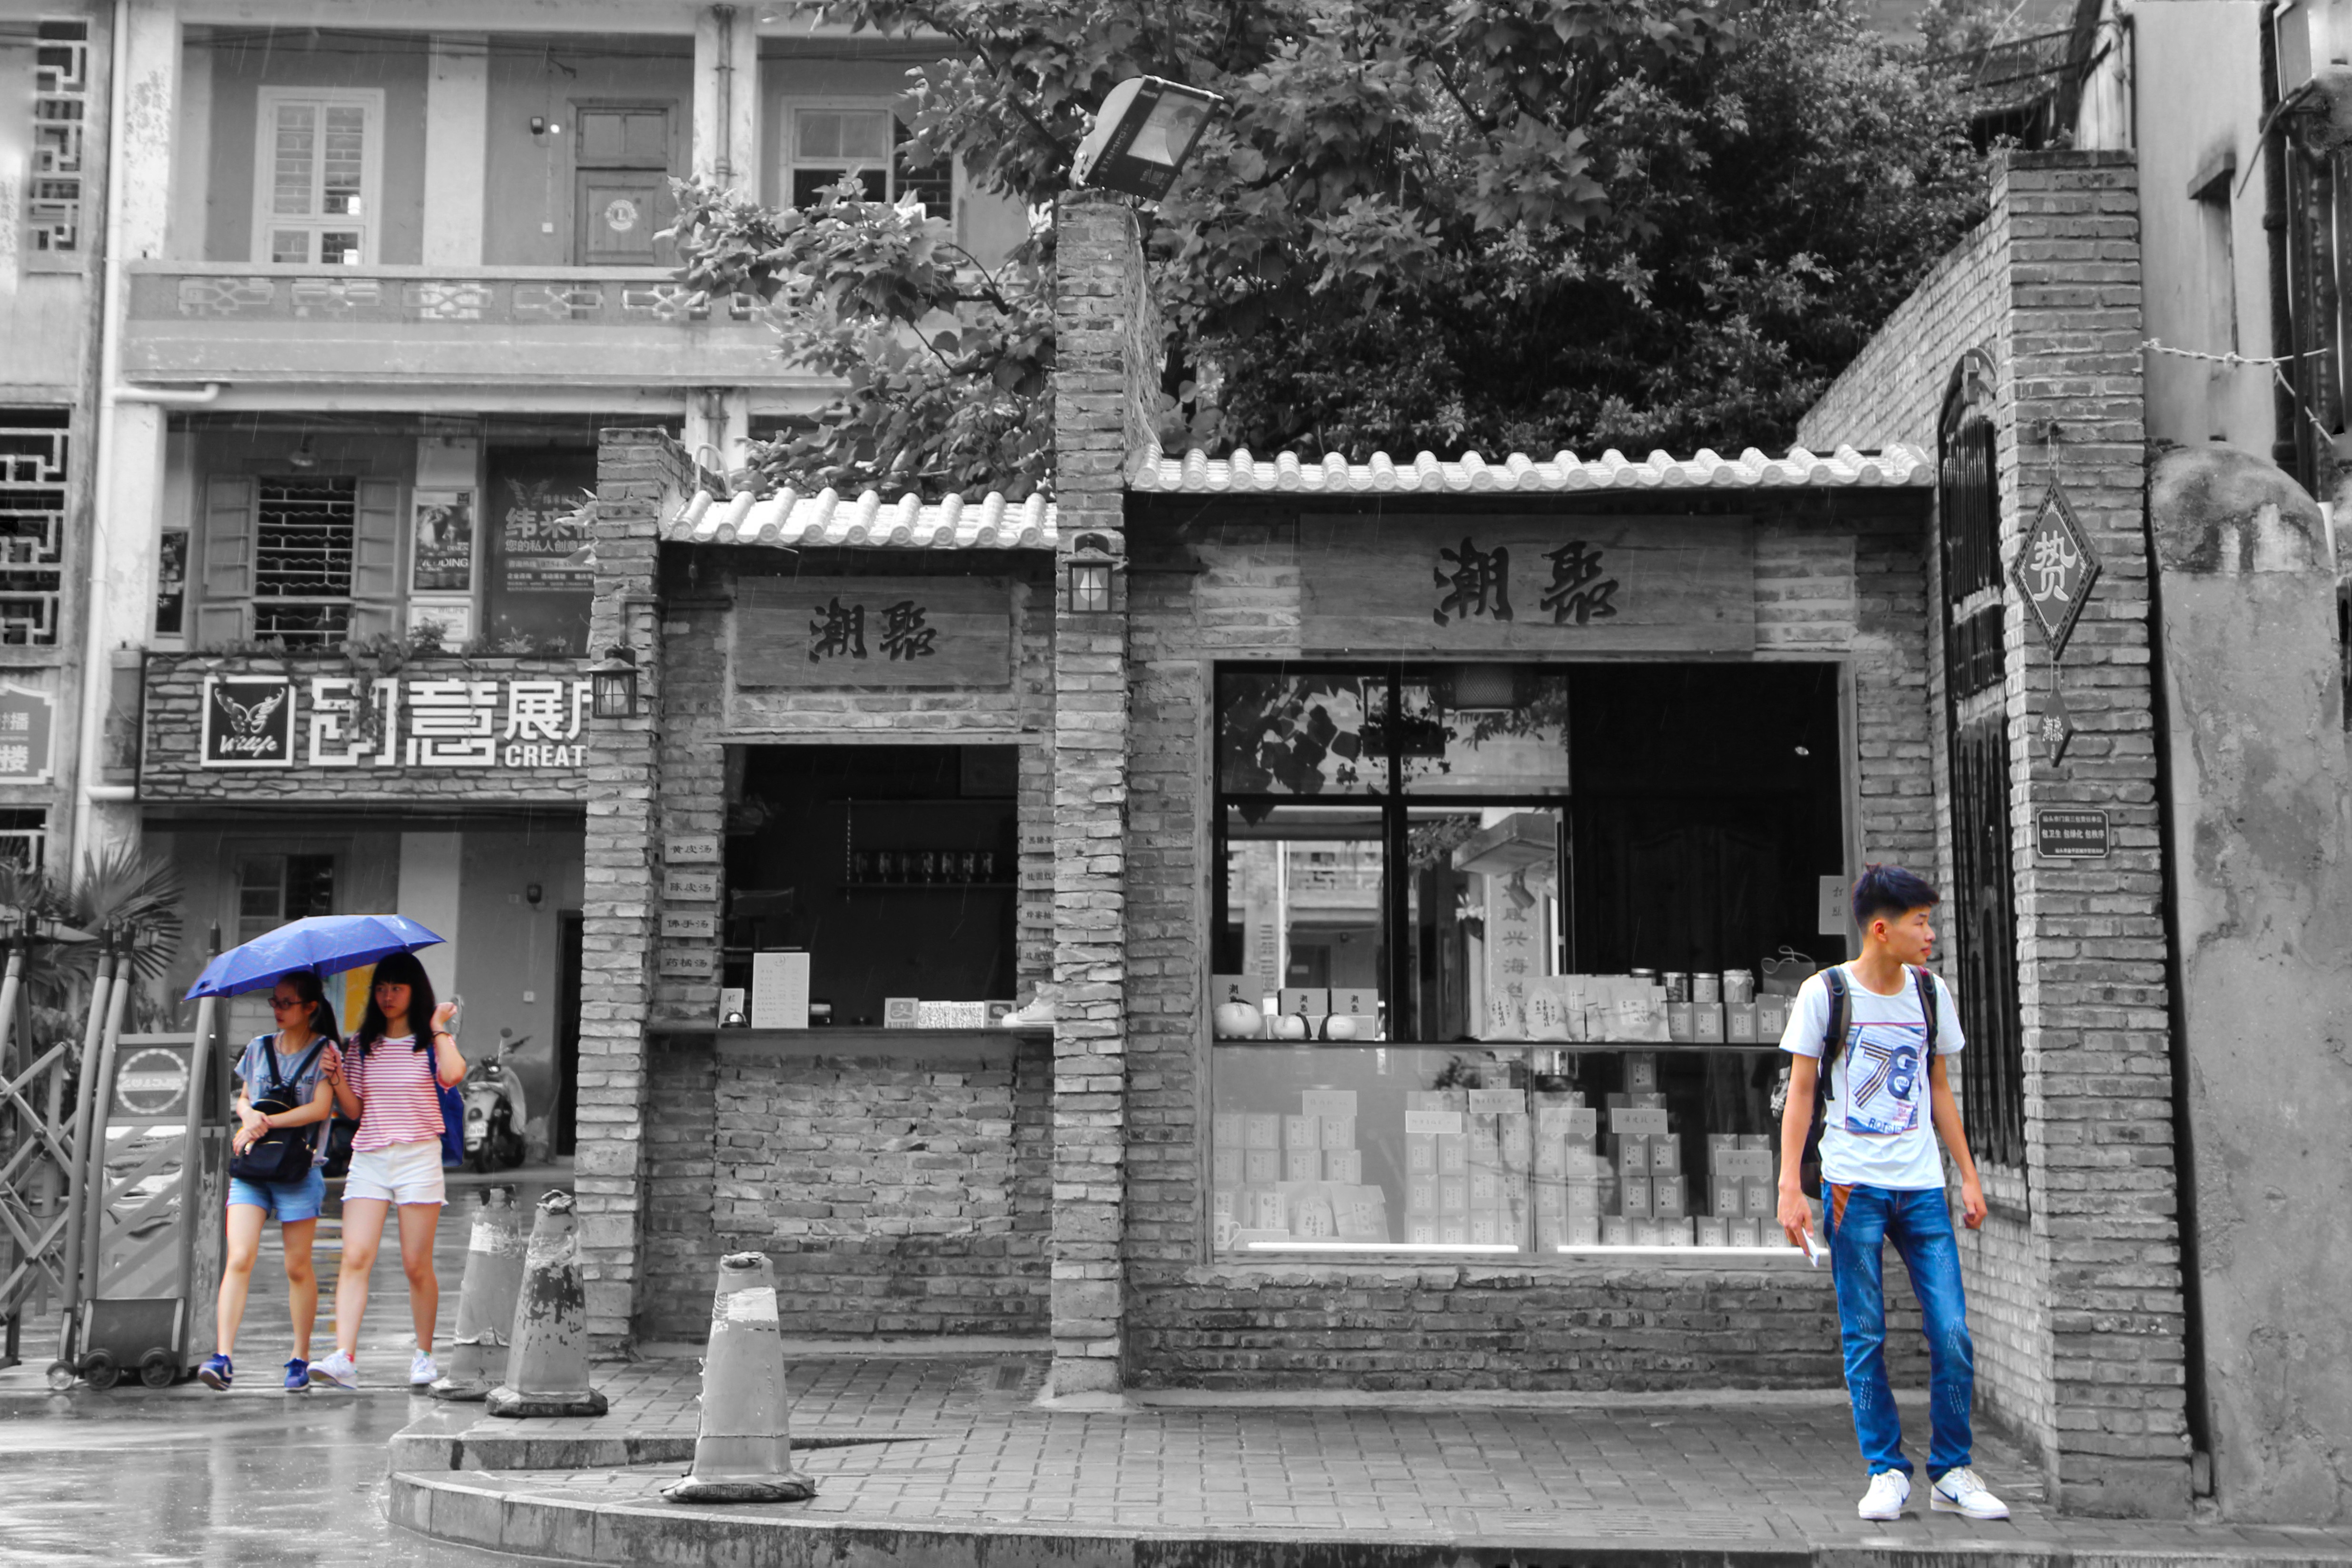
people, road, street, house, rain, town, infrastructure, photograph, china, neighbourhood, gravity, shantou, beach city, the ancient village, color splash, urban area